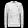
Label: Pullover